Herse (daughter of Cecrops)

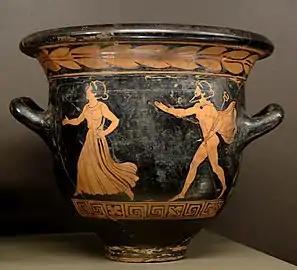
Hermes pursuing a woman, probably Herse, Lucanian red-figure bell-krater, ca. 390–380 BC, Louvre (G 494).

Herse was a figure in Greek mythology, the Athenian princess as the daughter of King Cecrops of Athens and Aglaurus, daughter of King Actaeus.